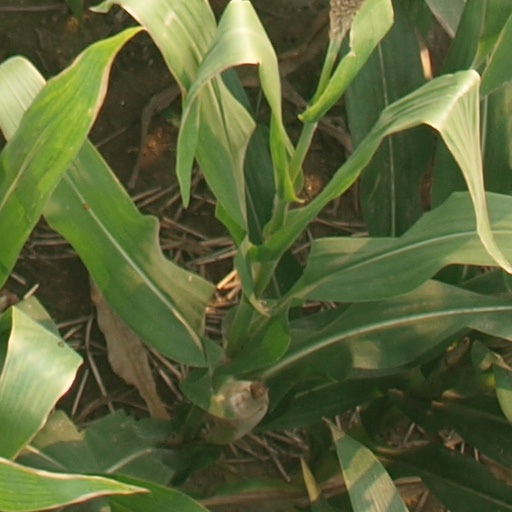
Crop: maize; corn